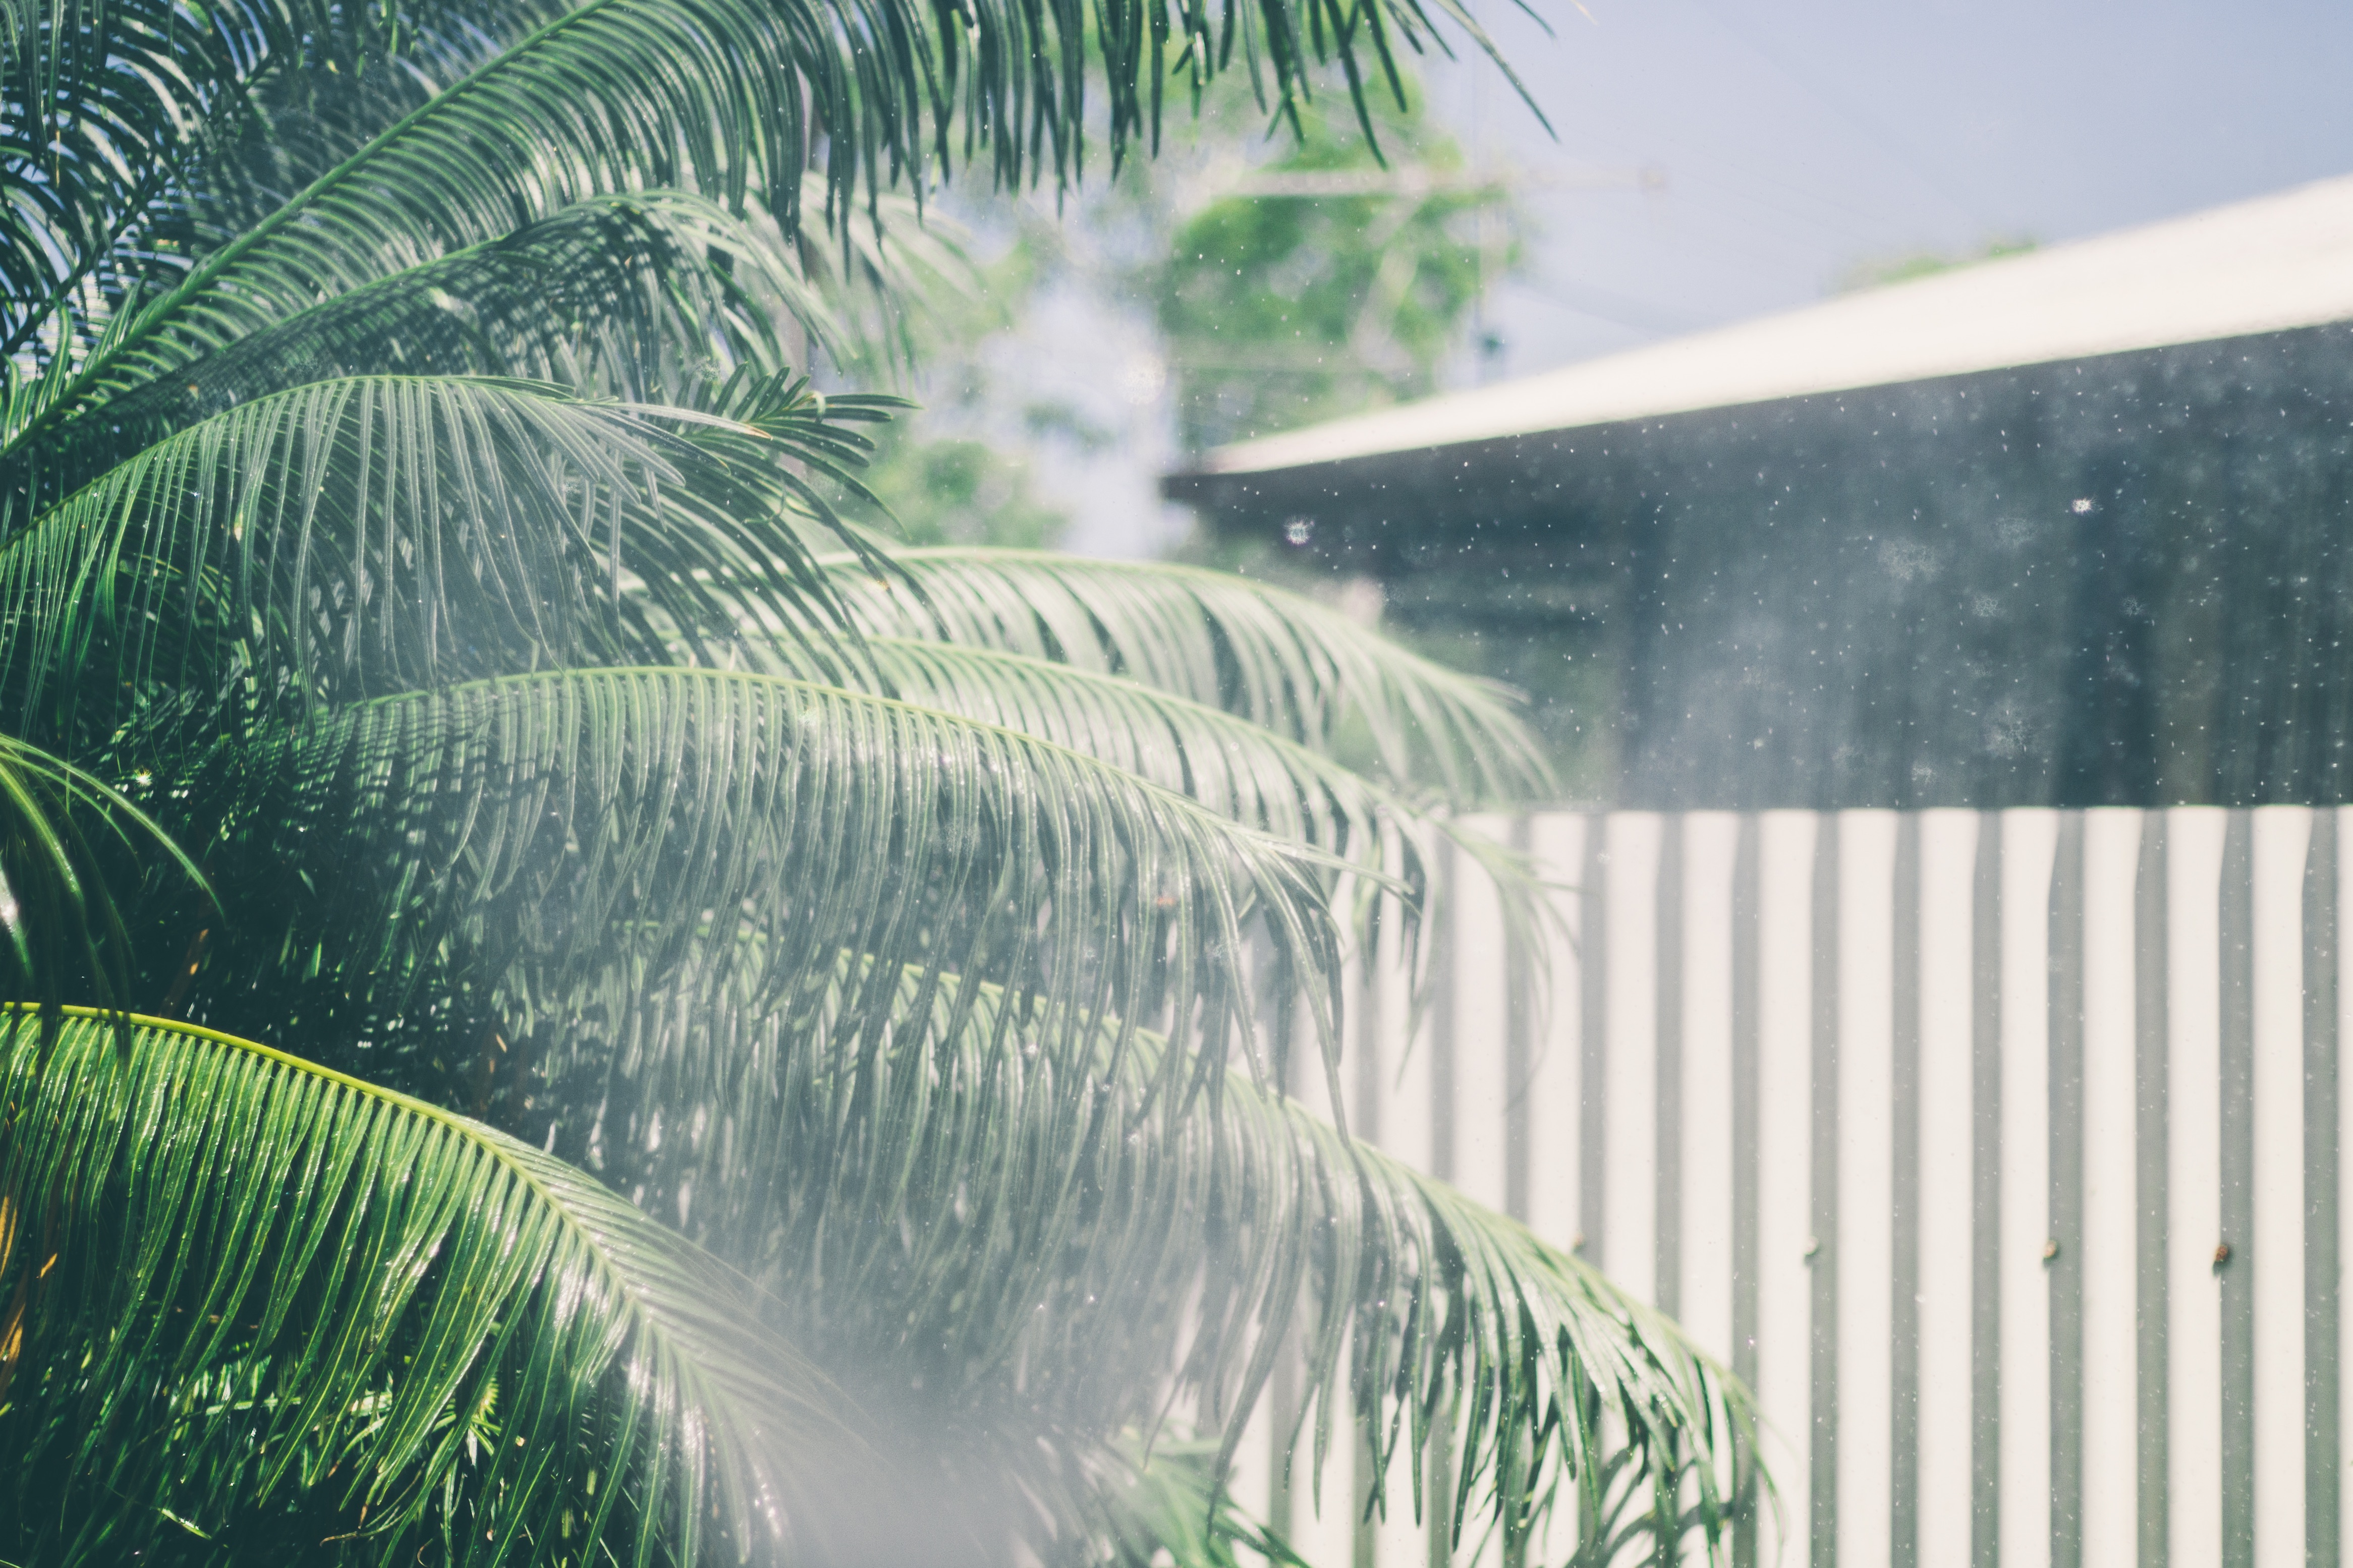
tree, water, nature, grass, branch, plant, sunlight, leaf, frost, green, weather, botany, season, grass family, woody plant, arecales, palm family